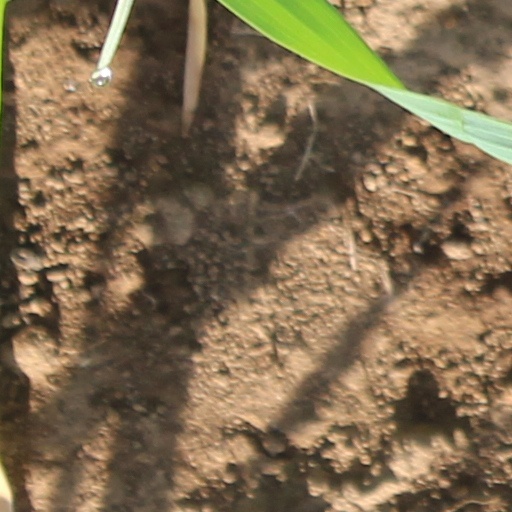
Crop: wheat